Sea Peoples

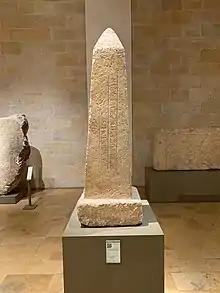
The Abishemu obelisk, includes the words "Kwkwn ś: Rwqq" translated as "Kukun, son of Lukka"

The earliest ethnic group later considered among the Sea Peoples is believed to be attested in Egyptian hieroglyphs on the Abishemu obelisk found in the Temple of the Obelisks at Byblos by Maurice Dunand. The inscription mentions kwkwn son of rwqq- (or kukun son of luqq), transliterated as Kukunnis, son of Lukka, "the Lycian". The date is given variously as 2000 or 1700 BC